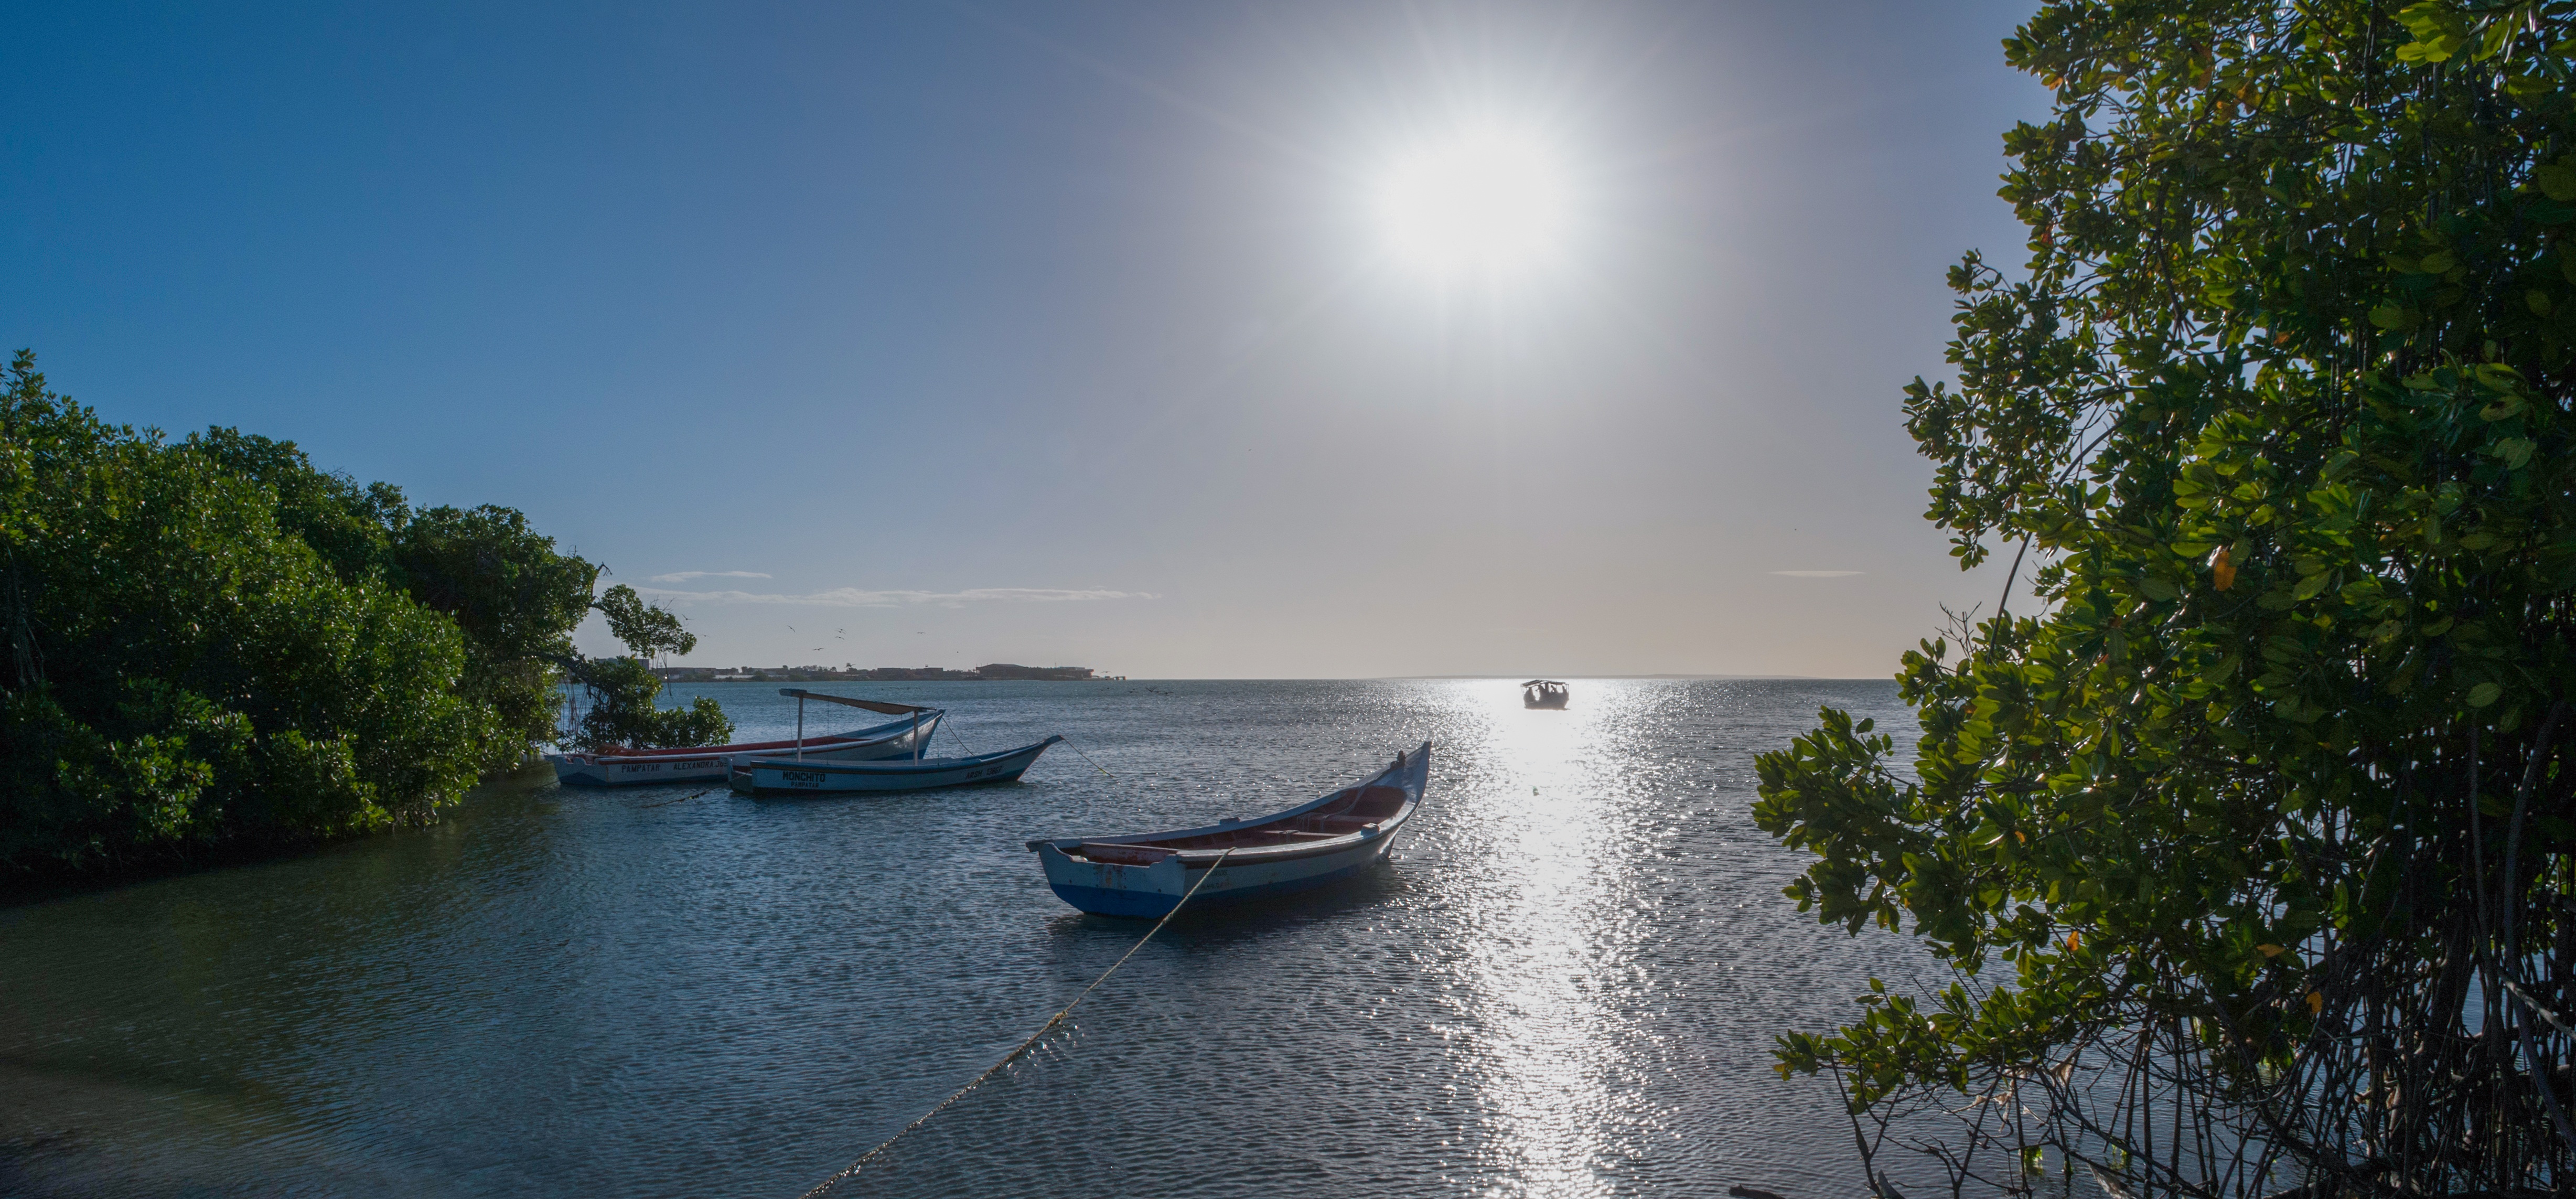
beach, landscape, sea, coast, water, nature, ocean, cloud, sky, boat, sunlight, morning, shore, wave, lake, river, summer, vehicle, bay, waterway, body of water, holidays, the sun, atmospheric phenomenon